Galwan River

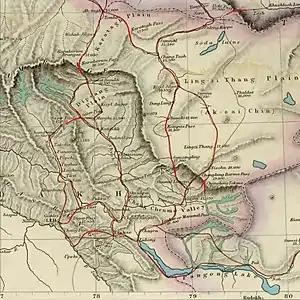
Changchenmo routes through Aksai Chin, showing a western route through Samzungling and an eastern route through Nischu

The narrow gorge of the Galwan river prohibited human movement, and there is no evidence of the valley having been used as a travel route. Samzunling however formed an important halting point of a north–south caravan route (the westernmost "Changchenmo route") to the east of Karakoram range. One reaches Samzungling from the Changchenmo valley by following the channel of the Changlung river and crossing over to the Galwan river basin via the Changlung Pangtung La Beyond Samzungling, one follows the Galwan channel to one of its sources, after which the Lingzi Tang plain is entered. The next halting point on the caravan route is Dehra Kompas. Thus the upper Galwan Valley formed a key north–south communication link between the Chang Chenmo valley and the Karakash River basin.